Falls of Cruachan derailment

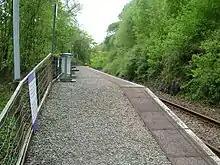
Falls of Cruachan station, near the accident site

The derailment occurred near station, on the branch of the West Highland Line which departs from the main route at Crianlarich station, running west to a terminus at Oban station on the coast.